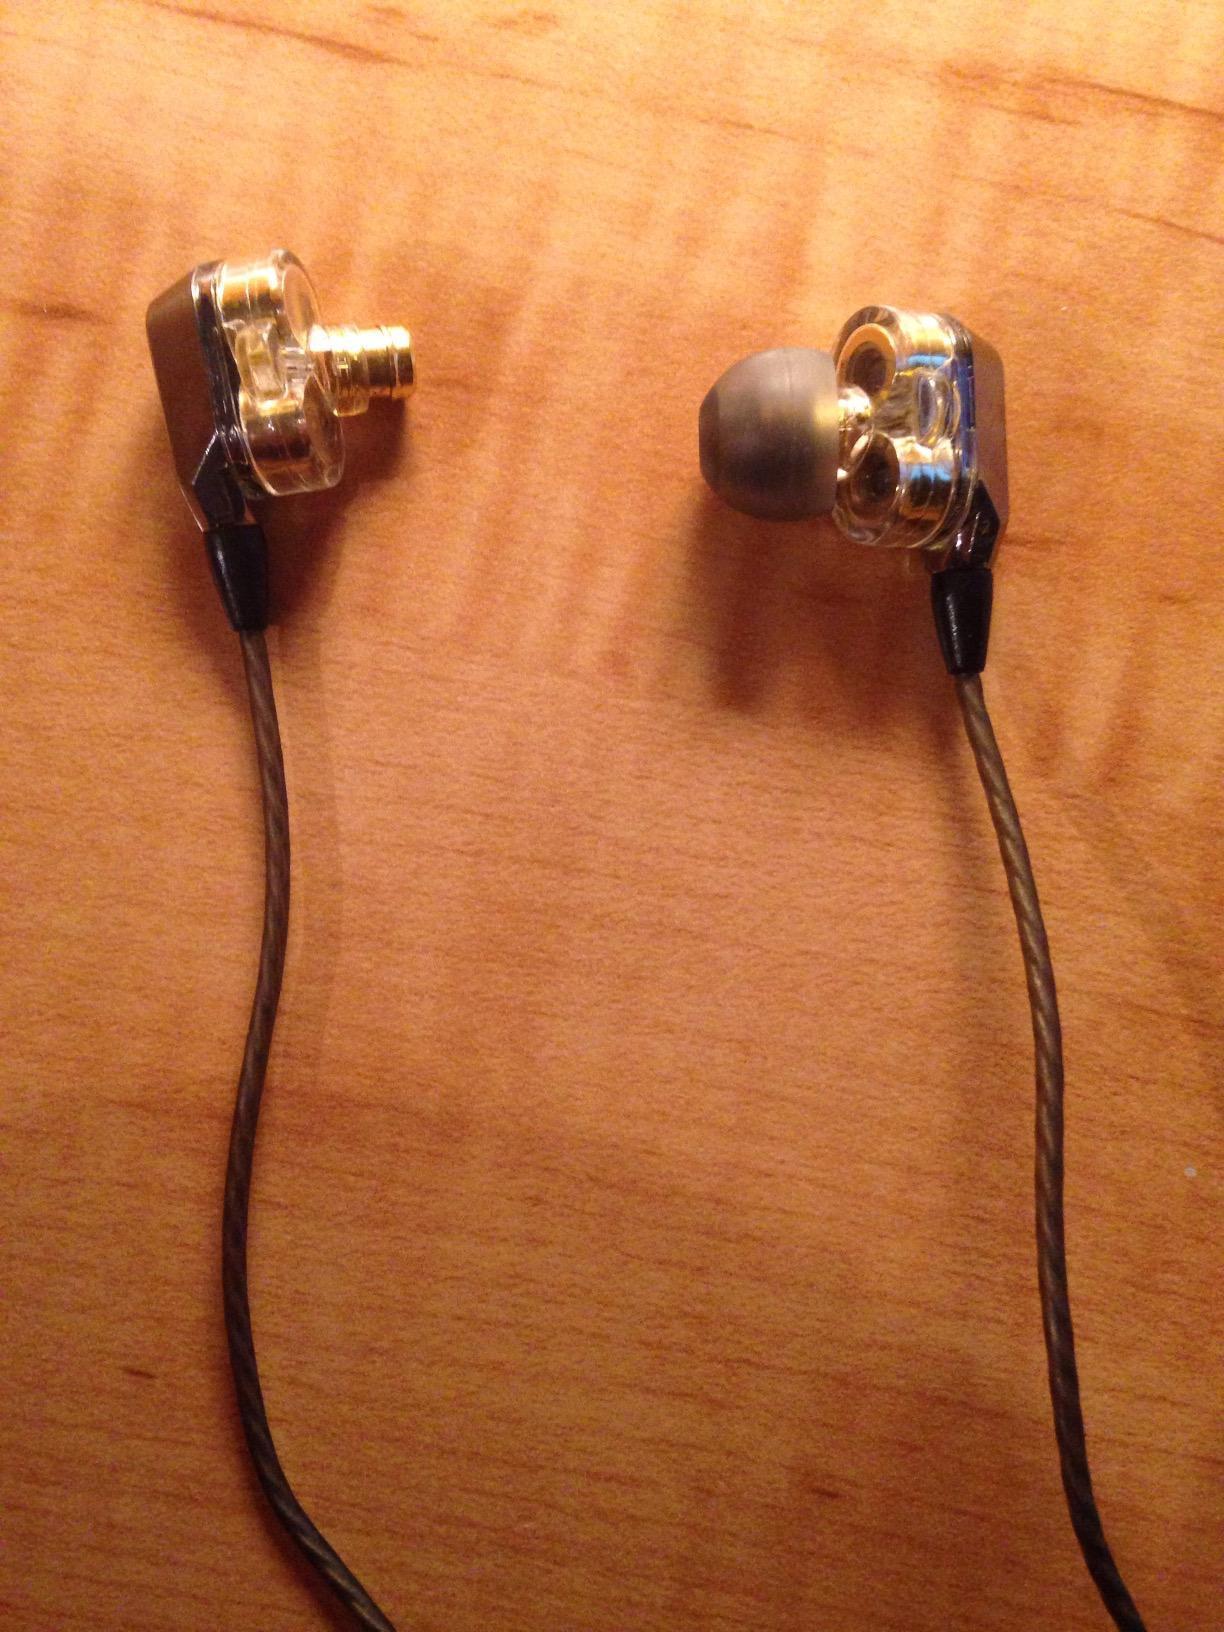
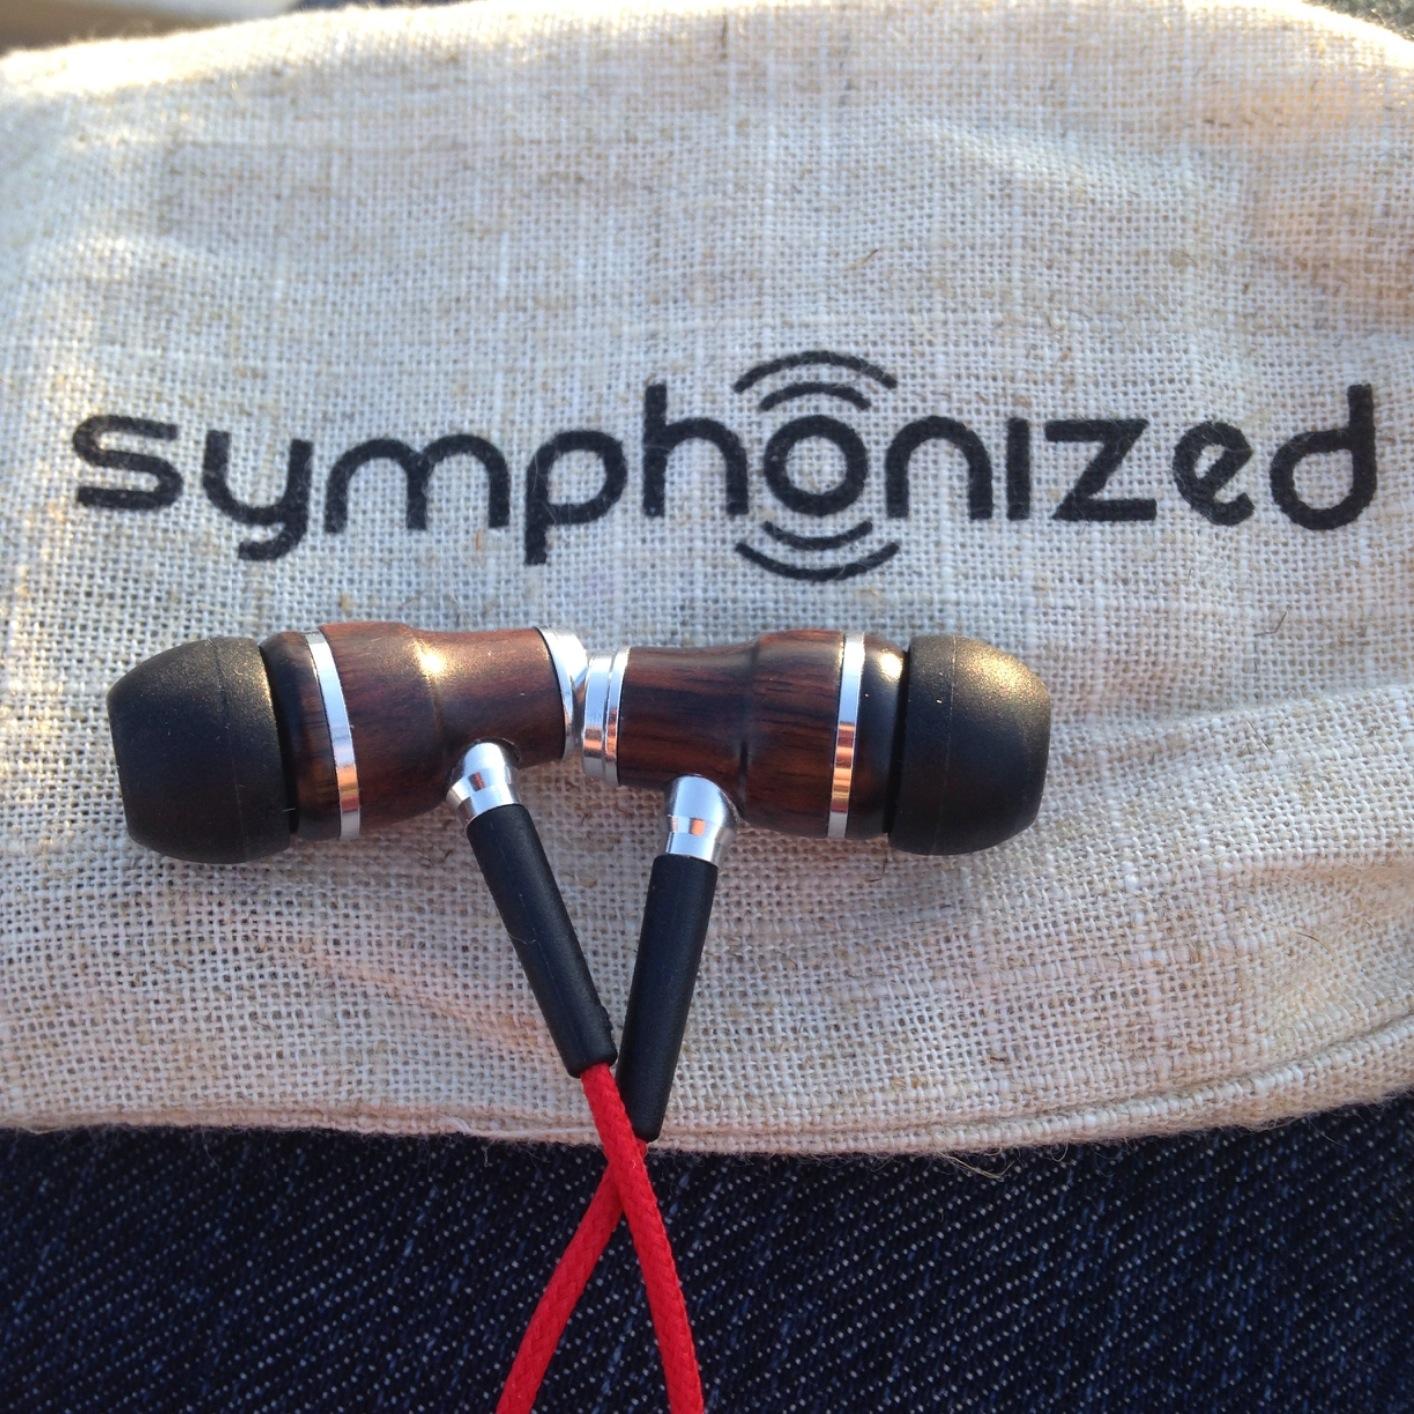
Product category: headphones
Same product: no